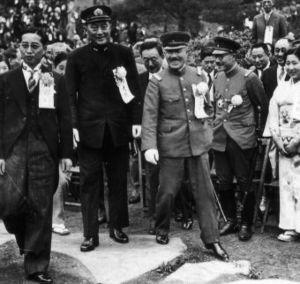
Seishirō Itagaki est un général de l'armée impériale japonaise qui fut ministre de la Guerre. Il est condamné à mort en 1948 pour crimes de guerre et pendu la même année à la prison de Sugamo.